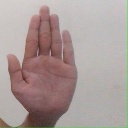
अक्षर: ध